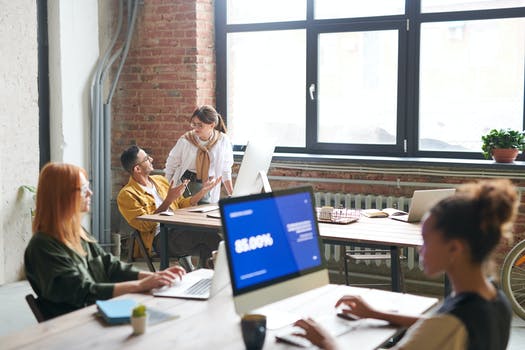
Label: No Watermark